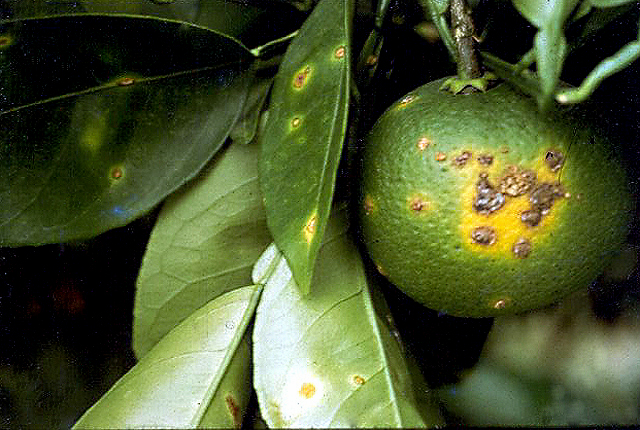
Plant: Citrus
Disease: citrus canker